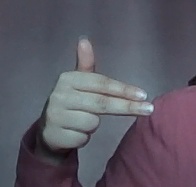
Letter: ghain